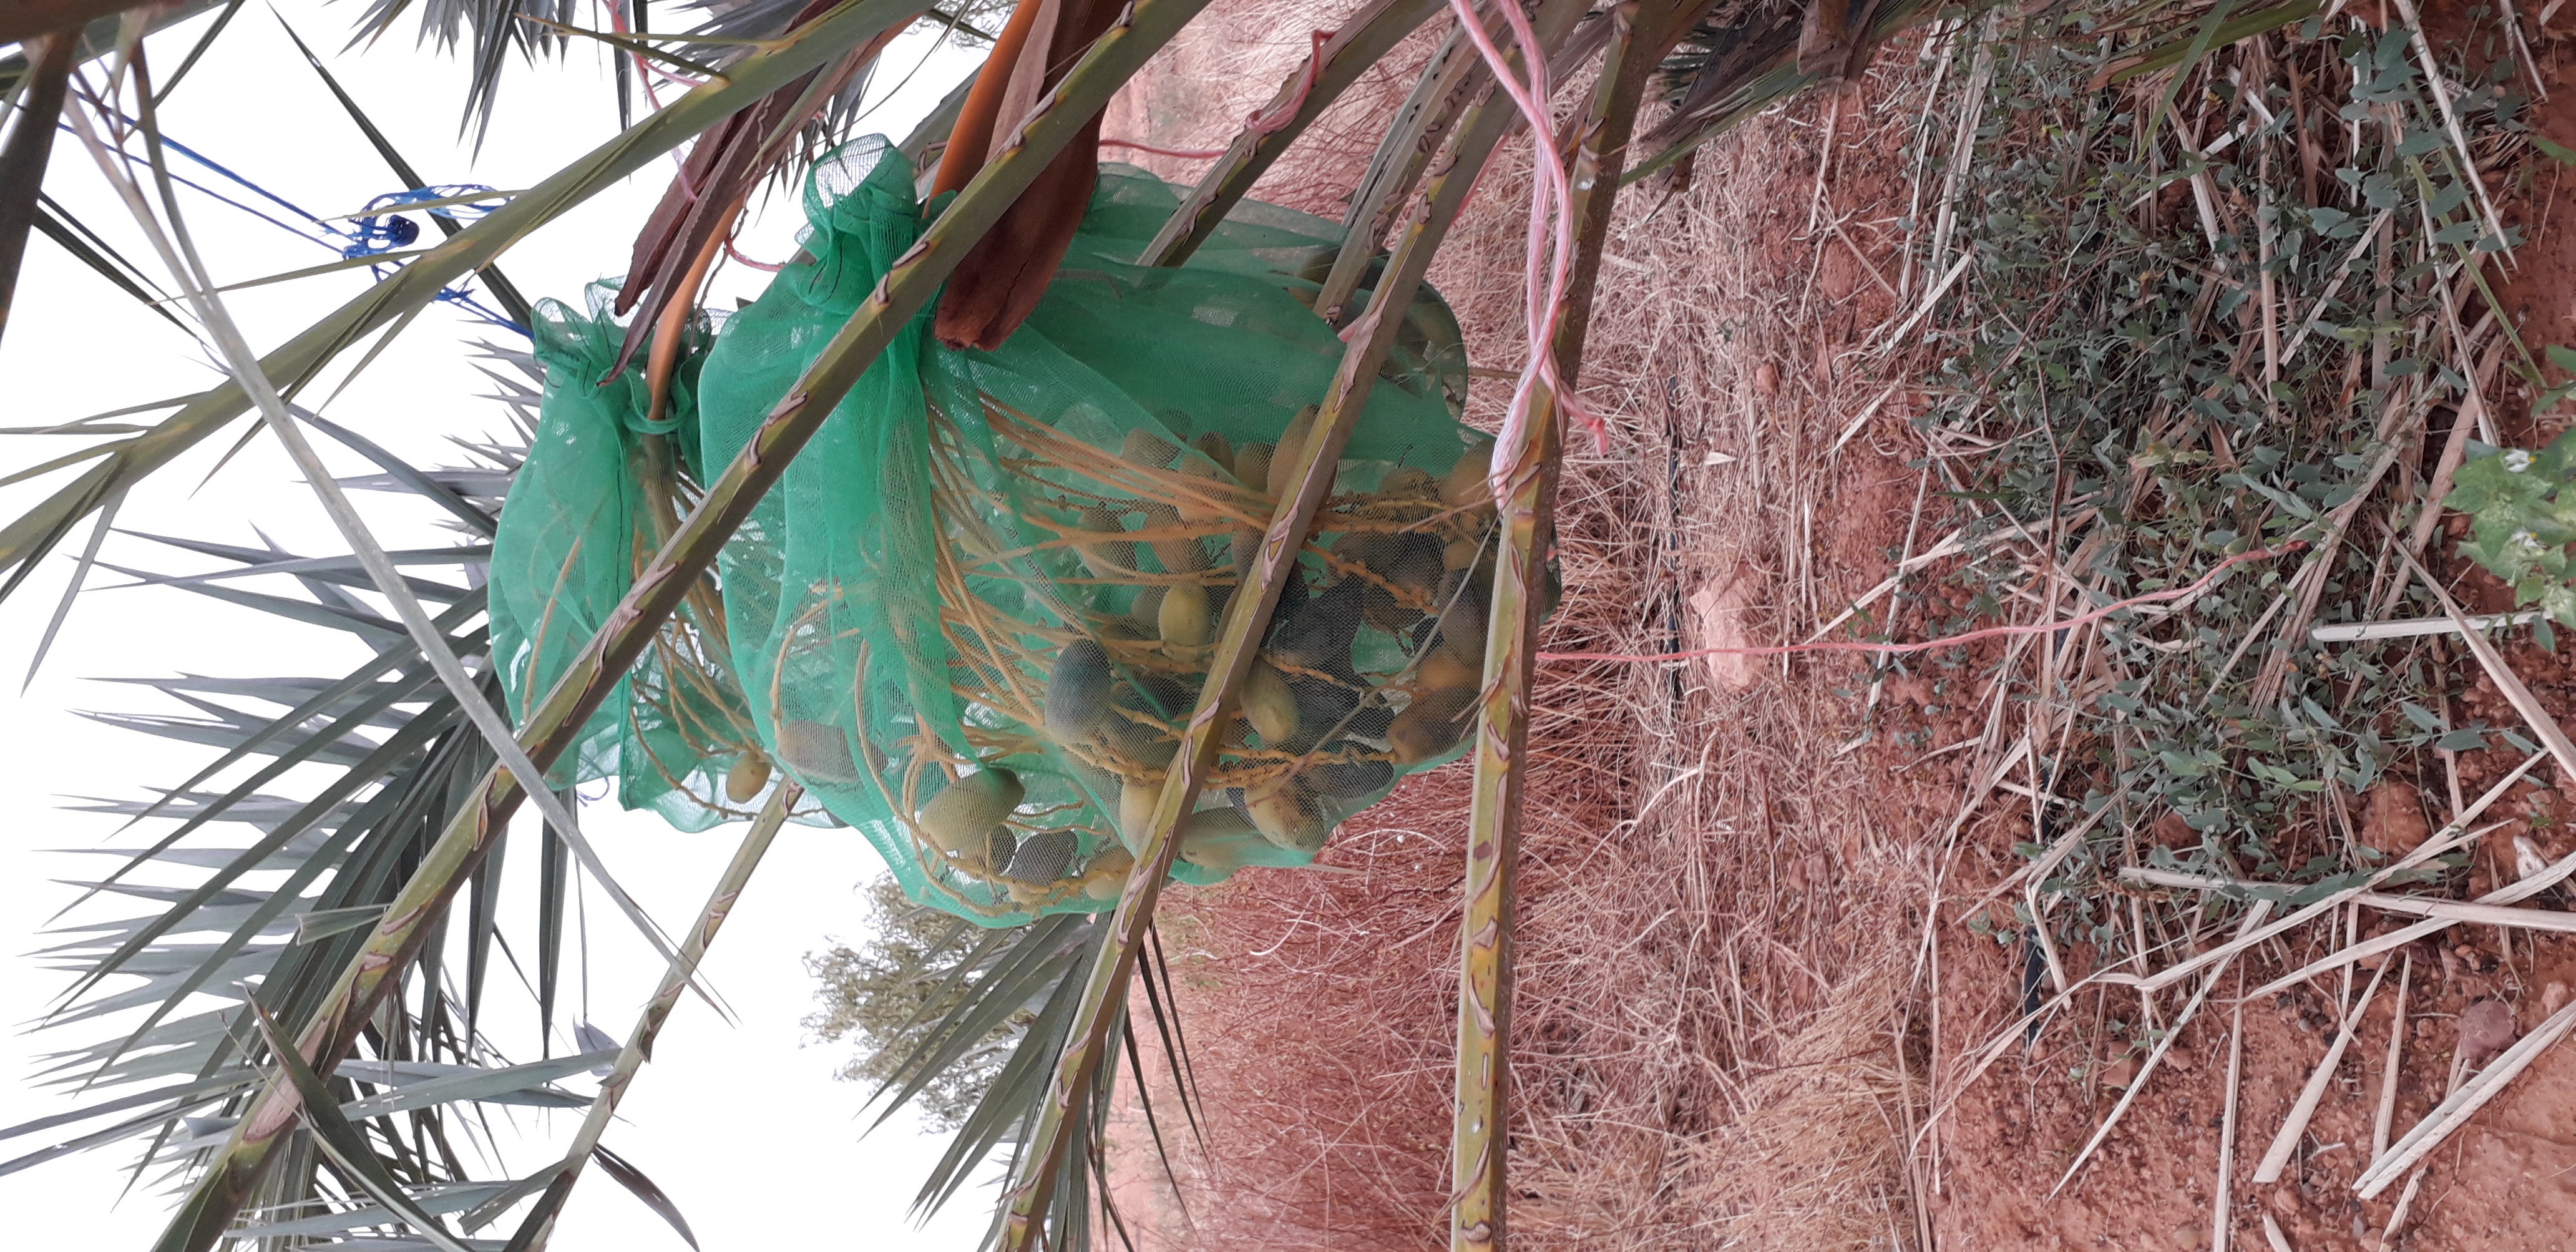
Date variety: Boumajhoul